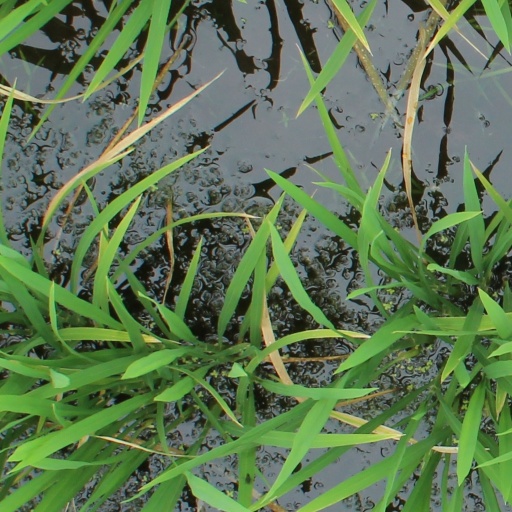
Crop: rice